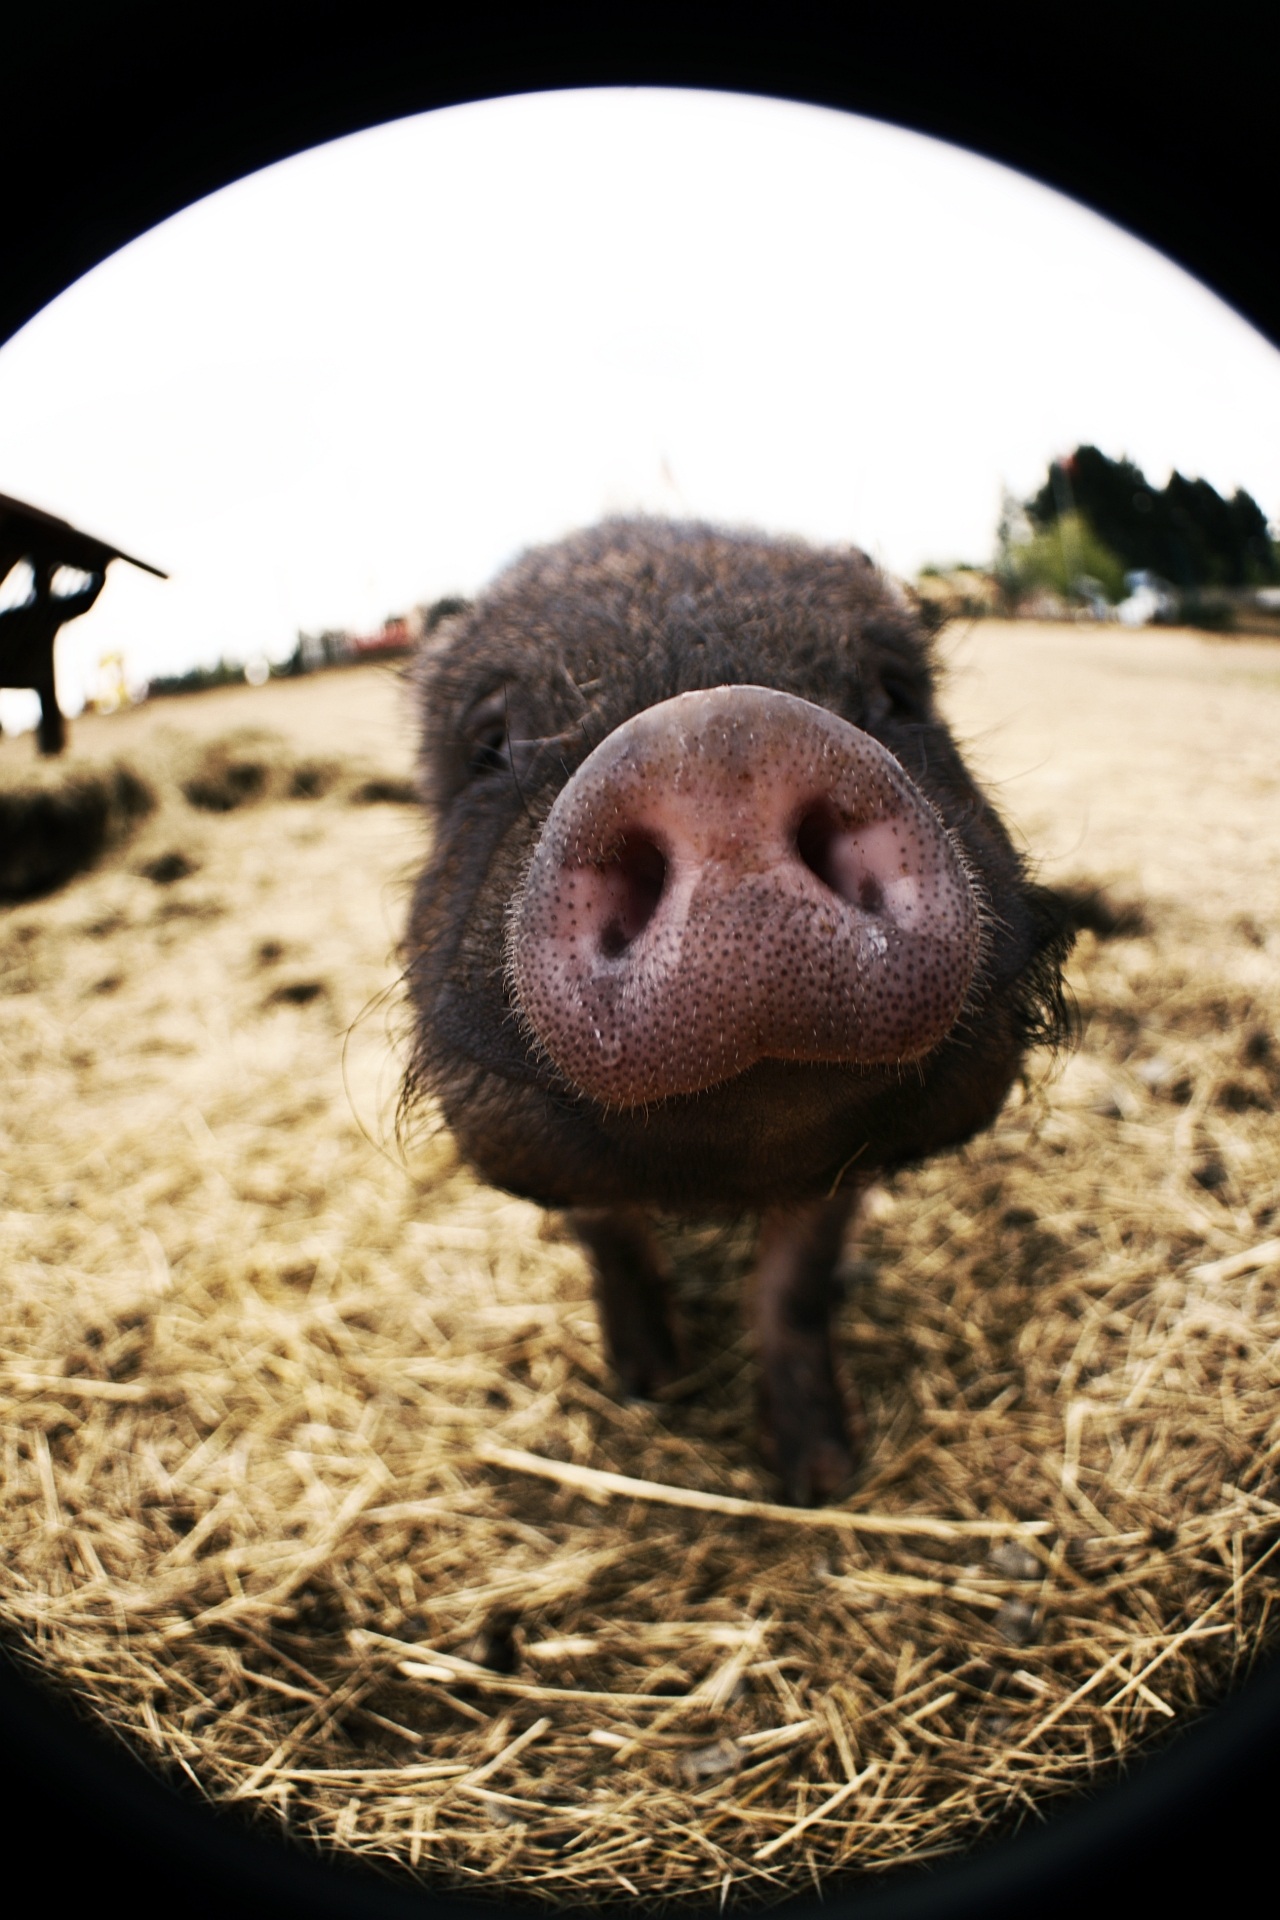
farm, sweet, animal, cute, sheep, mammal, dirty, fauna, close up, nose, piglet, sow, snout, head, straw, smell, vertebrate, pig, curious, fragrance, sniffing, bristles, bold, wide angle, affectionate, taster, pig nose, pig like mammal, nostril, hooter